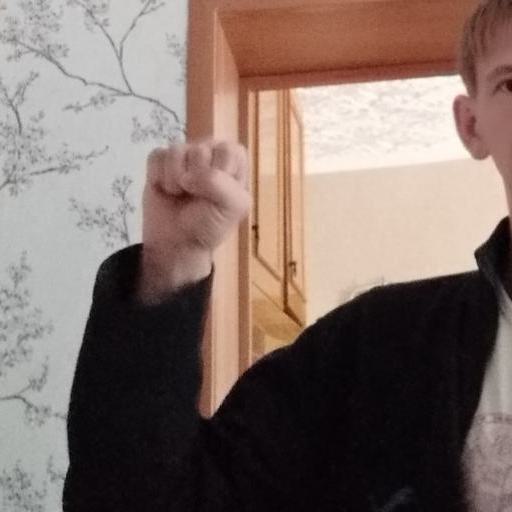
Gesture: fist